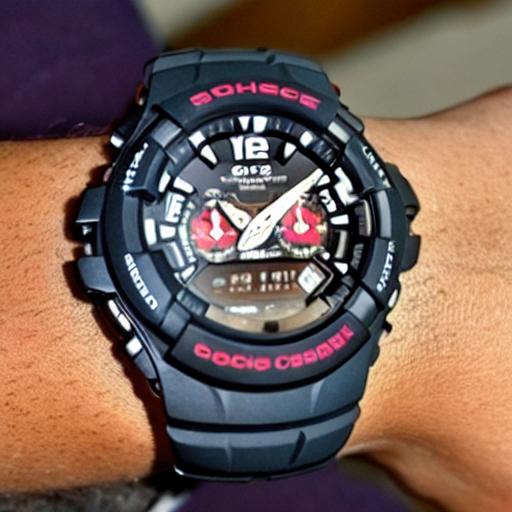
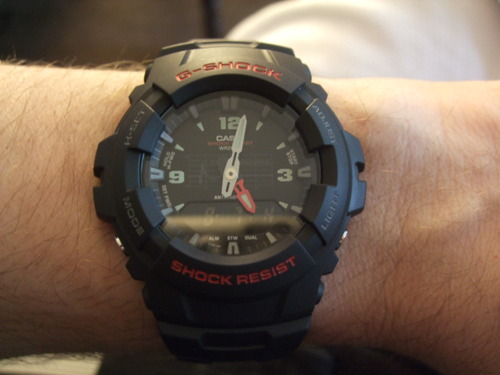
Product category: accessories_watch
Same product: no